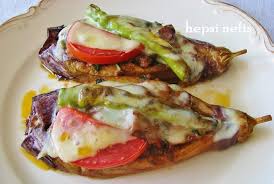
Yemek: karniyarik